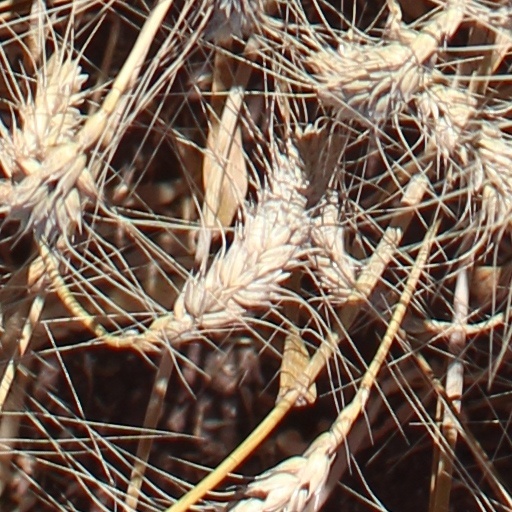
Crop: wheat